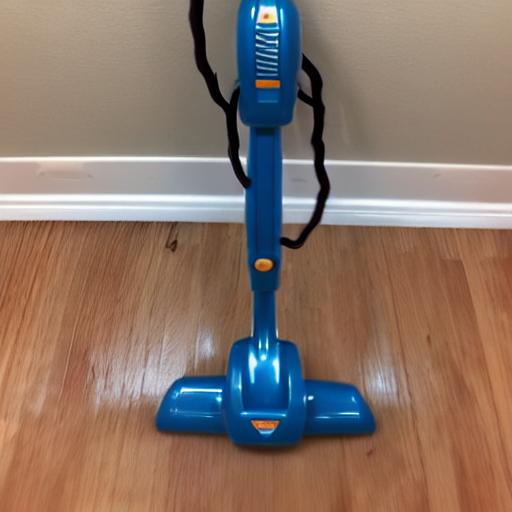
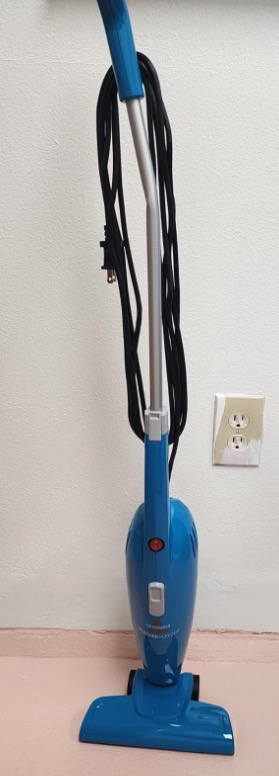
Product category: items_vacuum
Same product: no